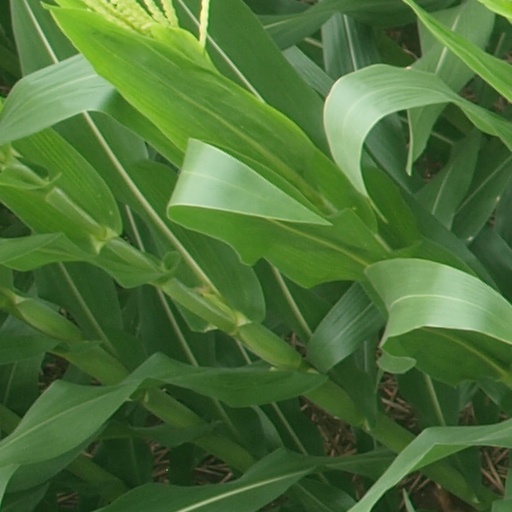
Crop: maize; corn